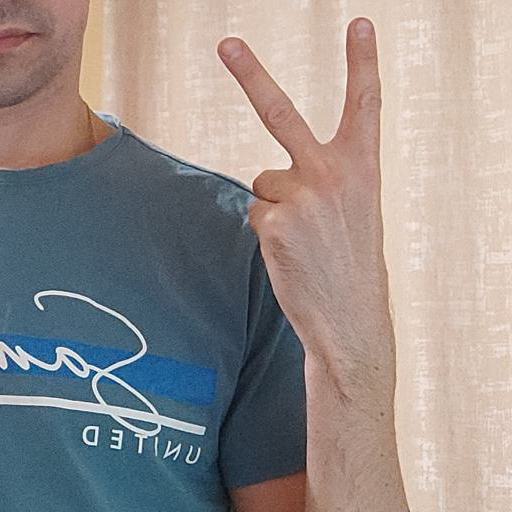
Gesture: peace_inverted